Ursulines of Quebec

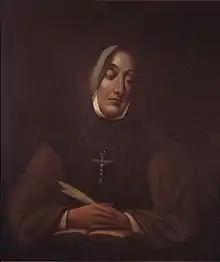
Marie-Marguerite d'Youville (1701–1771), founder of the Grey Nuns

Mother Marie of the Incarnation, the foundress, practiced devotion to the Sacred Heart of Jesus, and had established it in the cloister years before the revelation to St. Margaret Mary Alacoque (1647–1690). The first celebration of the feast in the New World took place in the monastery on 18 June 1700. The register of the Confraternity of the Sacred Heart begins in 1716. Pope Clement XI (1718) enriched it with indulgences. Mother Marie mastered the local languages and composed dictionaries in Algonquin and Iroquois, a sacred history in Algonquin, and a catechism in Iroquois.